Unley Park, South Australia

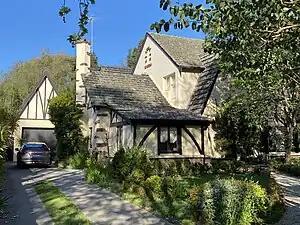
Tudor Revival house in Unley Park

Two historic private schools were located on Thornber Street, Unley Park: Kyre College (which was the nucleus of Scotch College) at number 4, and Mrs. Thornber's School, later associated with Tormore House School, at number 39. Both were dissolved early in the 20th century.